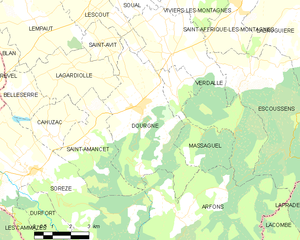
Carte des communes françaises Dourgne